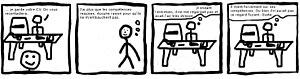
Exemple de discrimination à l'embauche subie par un autiste.
L’emploi des personnes autistes est un sujet de société de plus en plus fréquemment traité. Ces personnes subissent l'un des taux d'emploi les plus bas parmi les travailleurs en situations de handicap, entre 76 et 90 % d'entre elles étant au chômage en Europe en 2014. La majorité des personnes avec troubles du spectre de l'autisme souhaitent un emploi et en ont les capacités, des exemples de carrières fructueuses ayant été médiatisés. Les autistes ont longtemps été maintenus en établissement spécialisé, la majorité d'entre eux restant dépendants de leur famille. Les adultes autistes sont en sous-emploi contraint, et accèdent généralement à des postes peu qualifiés, de façon discontinue et à temps partiel, en environnement dit « protégé », sans que soient pris en compte leurs souhaits et aspirations. Les perspectives les plus fermées concernent les personnes non-verbales avec des troubles du comportement.
Le syndrome d'Asperger est une forme d'autisme définie cliniquement en 1981 par Lorna Wing, à partir de la « psychopathie autistique » décrite en 1944 par Hans Asperger. Ainsi distingué d'autres formes d'autisme, le syndrome d'Asperger intègre les classifications nosographiques officielles en 1993 dans le cadre des troubles envahissants du développement, et en 1994 dans celui du DSM. Il est remplacé au cours des années 2010 par une approche plus évolutive des troubles du spectre de l'autisme.